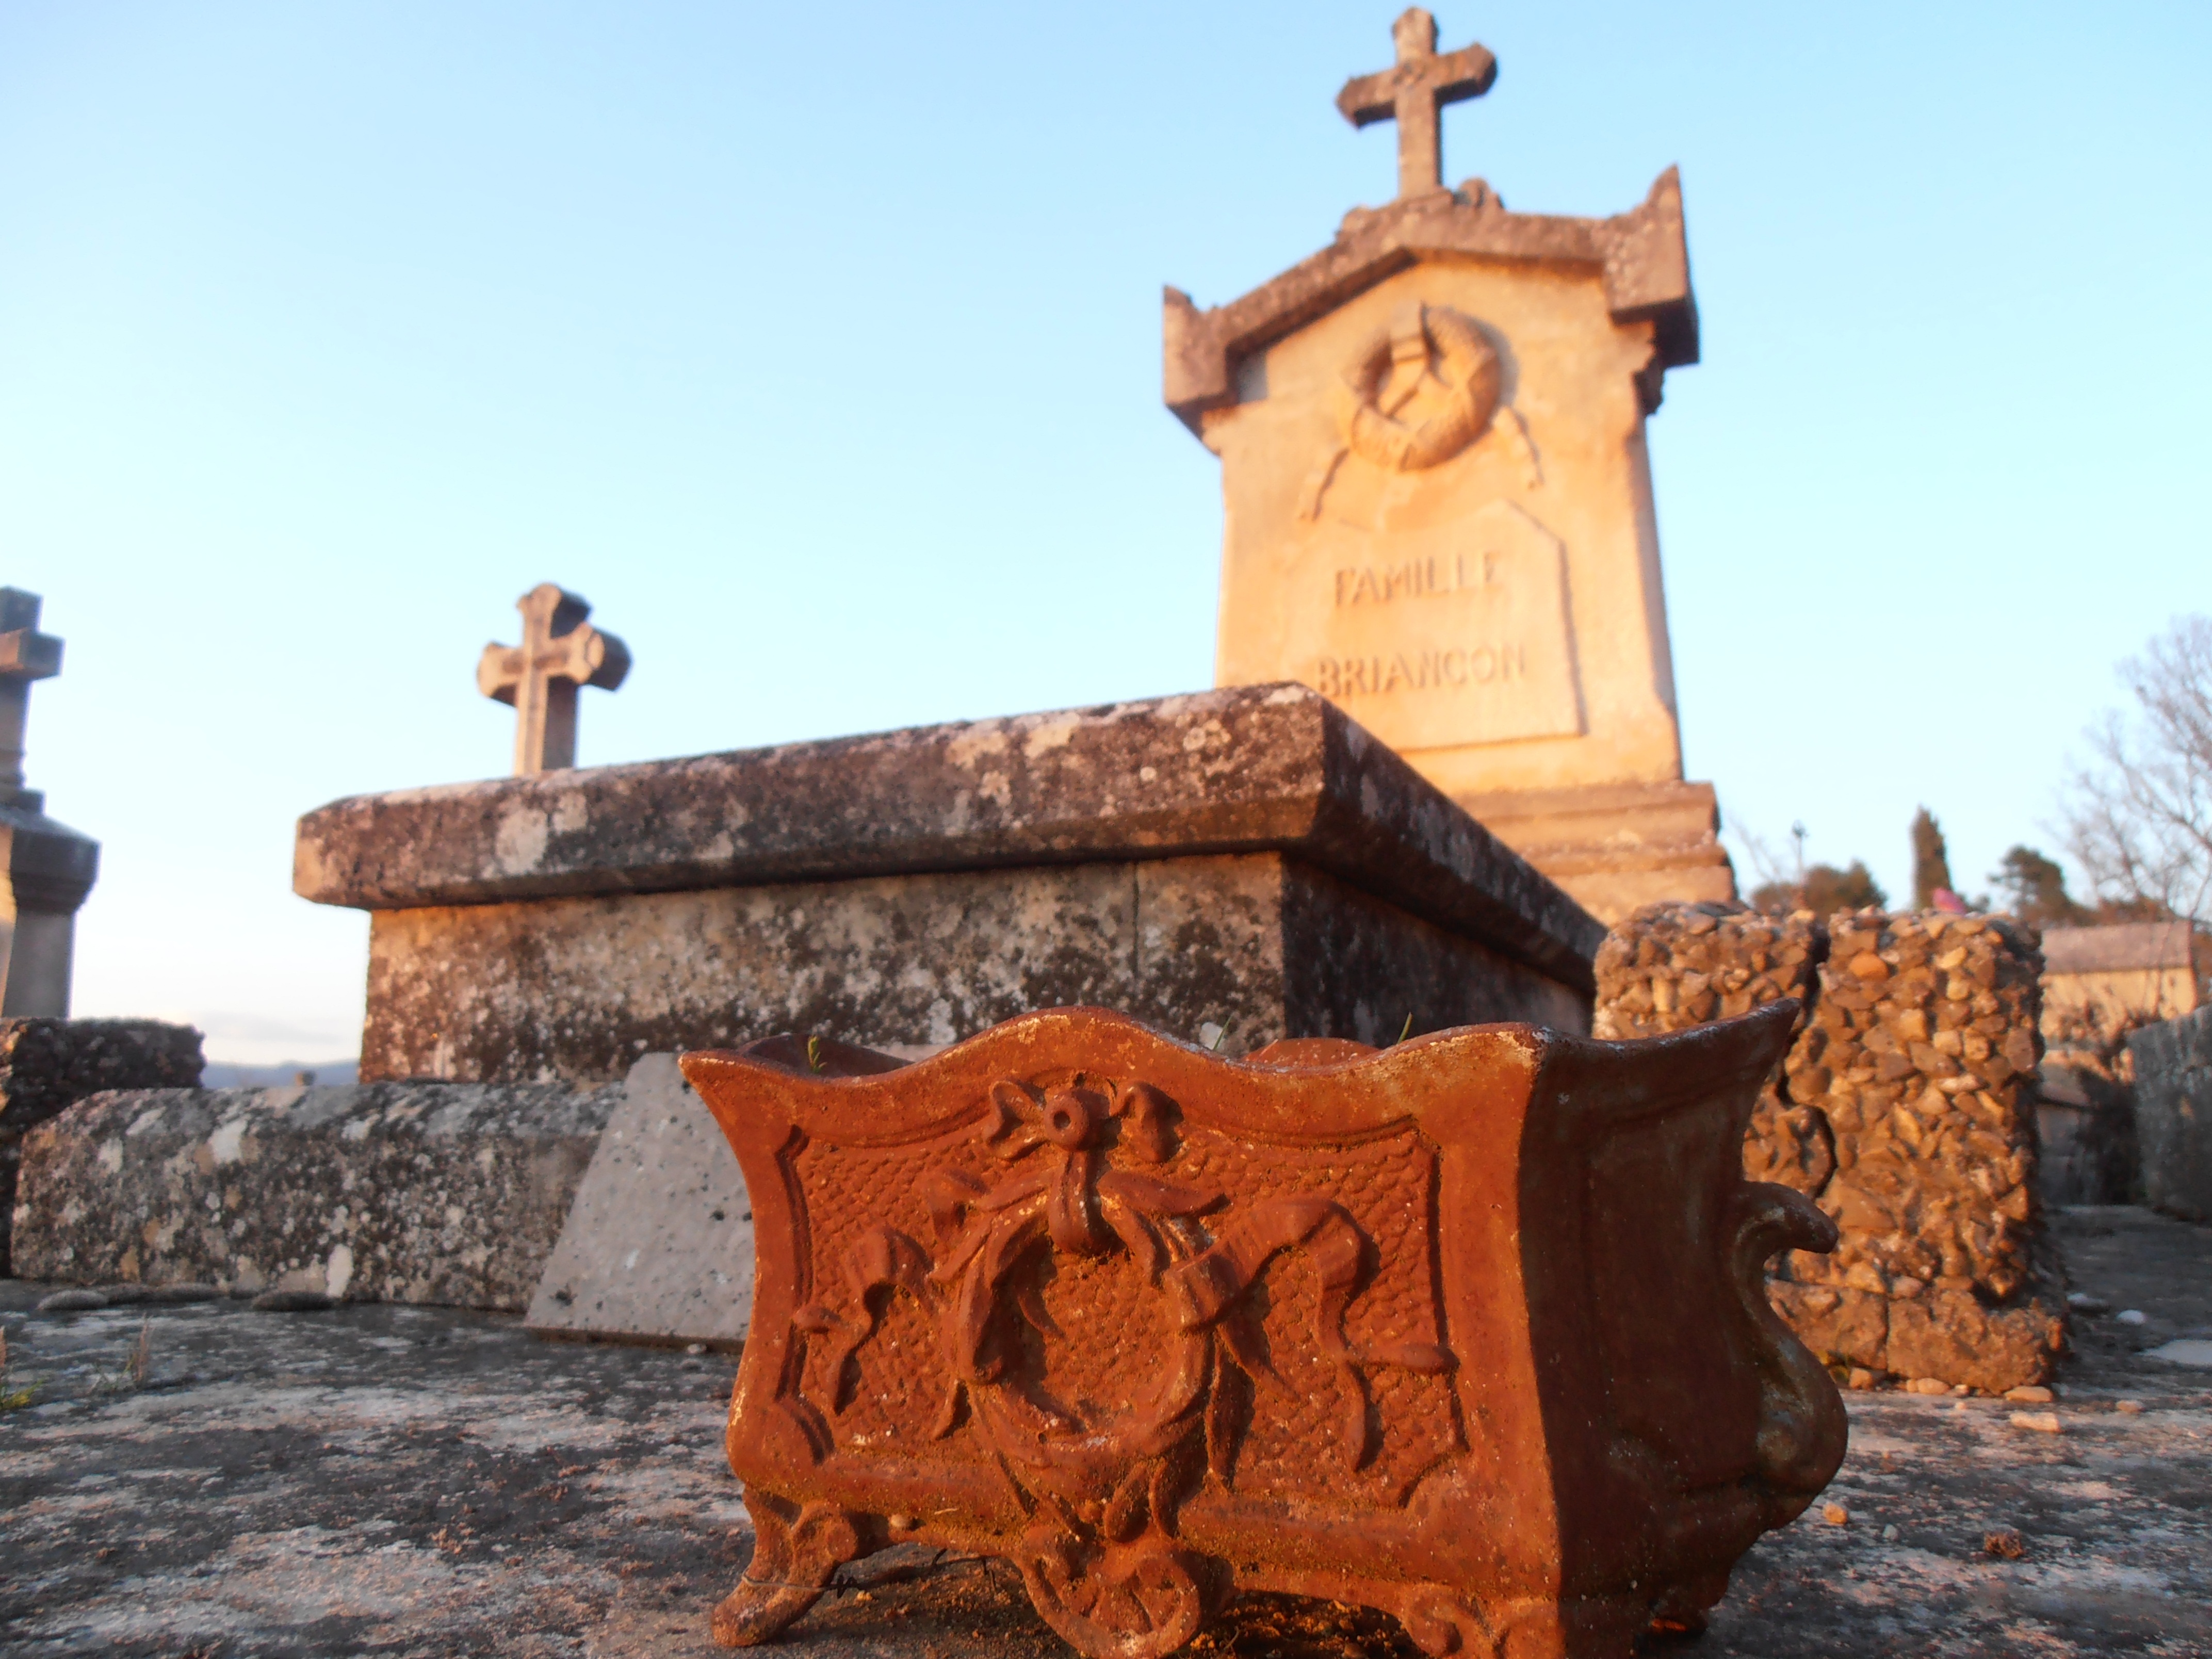
rock, wood, old, stone, monument, travel, statue, red, tower, cemetery, dead, tombstone, death, tourism, grave, sculpture, art, temple, provence, history, tomb, graves, middle ages, leave, mourning, buried, passed away, old cemetery, ancient history, roussillion